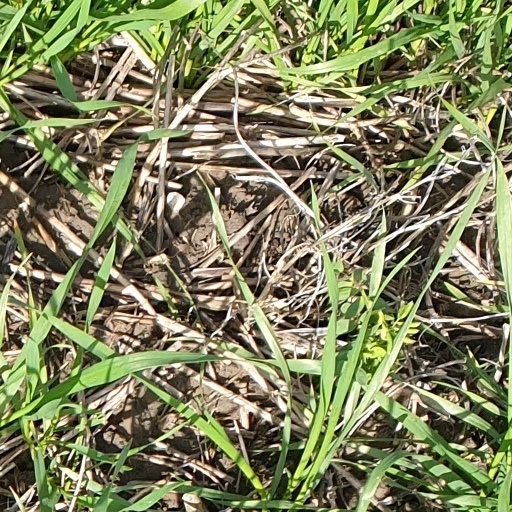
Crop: wheat